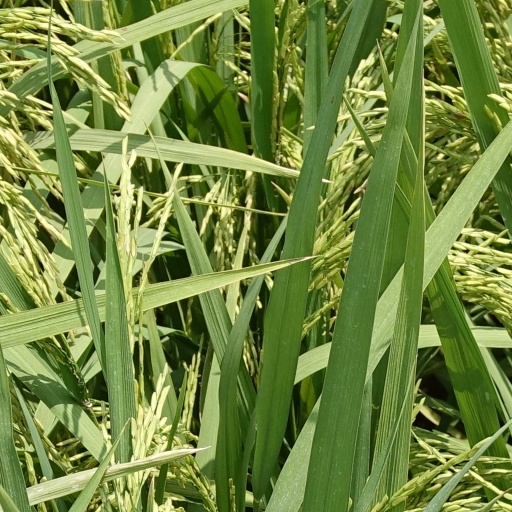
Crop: rice